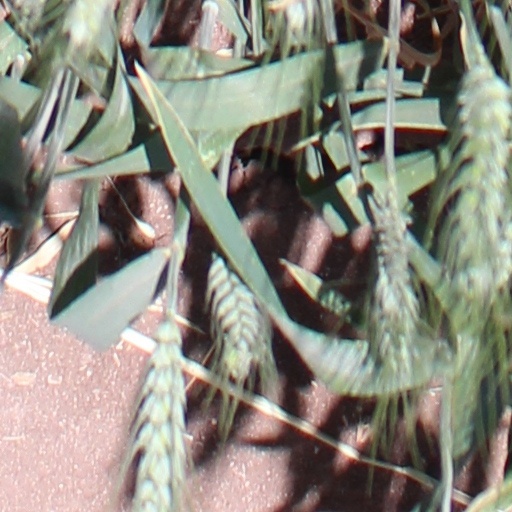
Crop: wheat